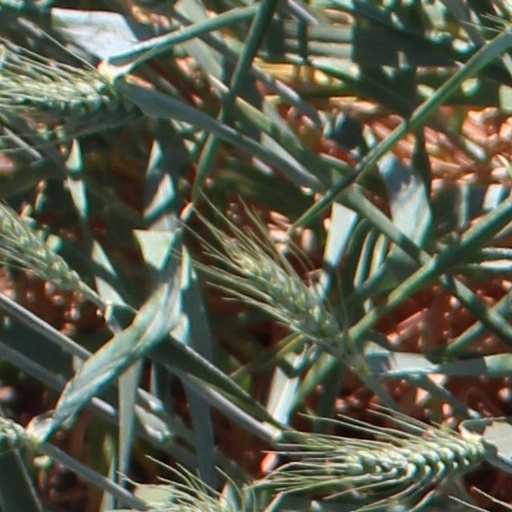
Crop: wheat